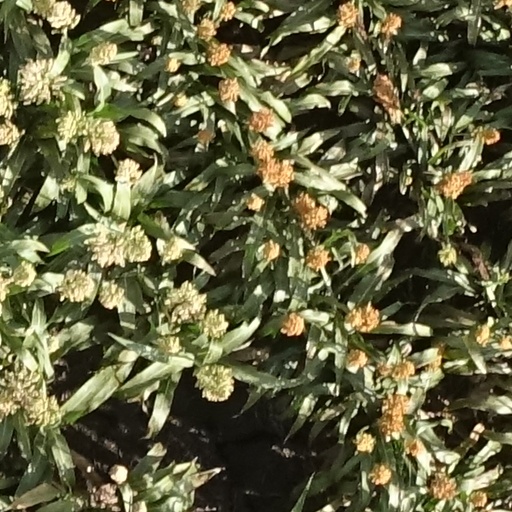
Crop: sorghum